Norton Commando Production Racer

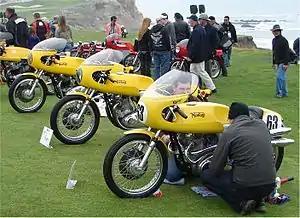
Norton Commando Production Racers

The Norton Commando Production Racer was a hand built production racer produced by Norton-Villiers from 1970 - 1972. It was based on the road-going Norton Commando, and although fitted with lights it was never intended as a road bike. The model was commonly known as the "Yellow Peril".